Answer in natural language. Which object is closer to the camera taking this photo, brown top white leg dining table or sleek silver floor lamp with white drum shade? Choose between the following options: brown top white leg dining table or sleek silver floor lamp with white drum shade
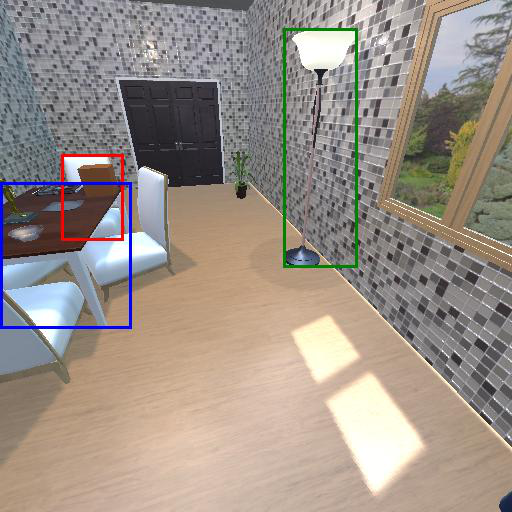
<answer>sleek silver floor lamp with white drum shade</answer>